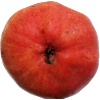
Label: Pear Red 1